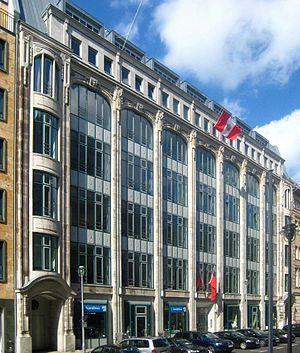
Voici les représentations diplomatiques du Pérou à l'étranger: